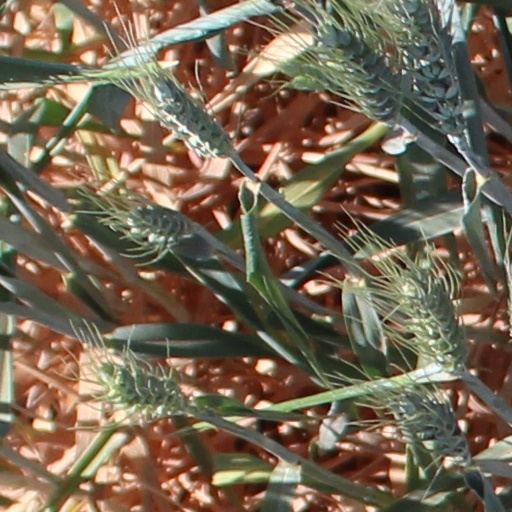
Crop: wheat